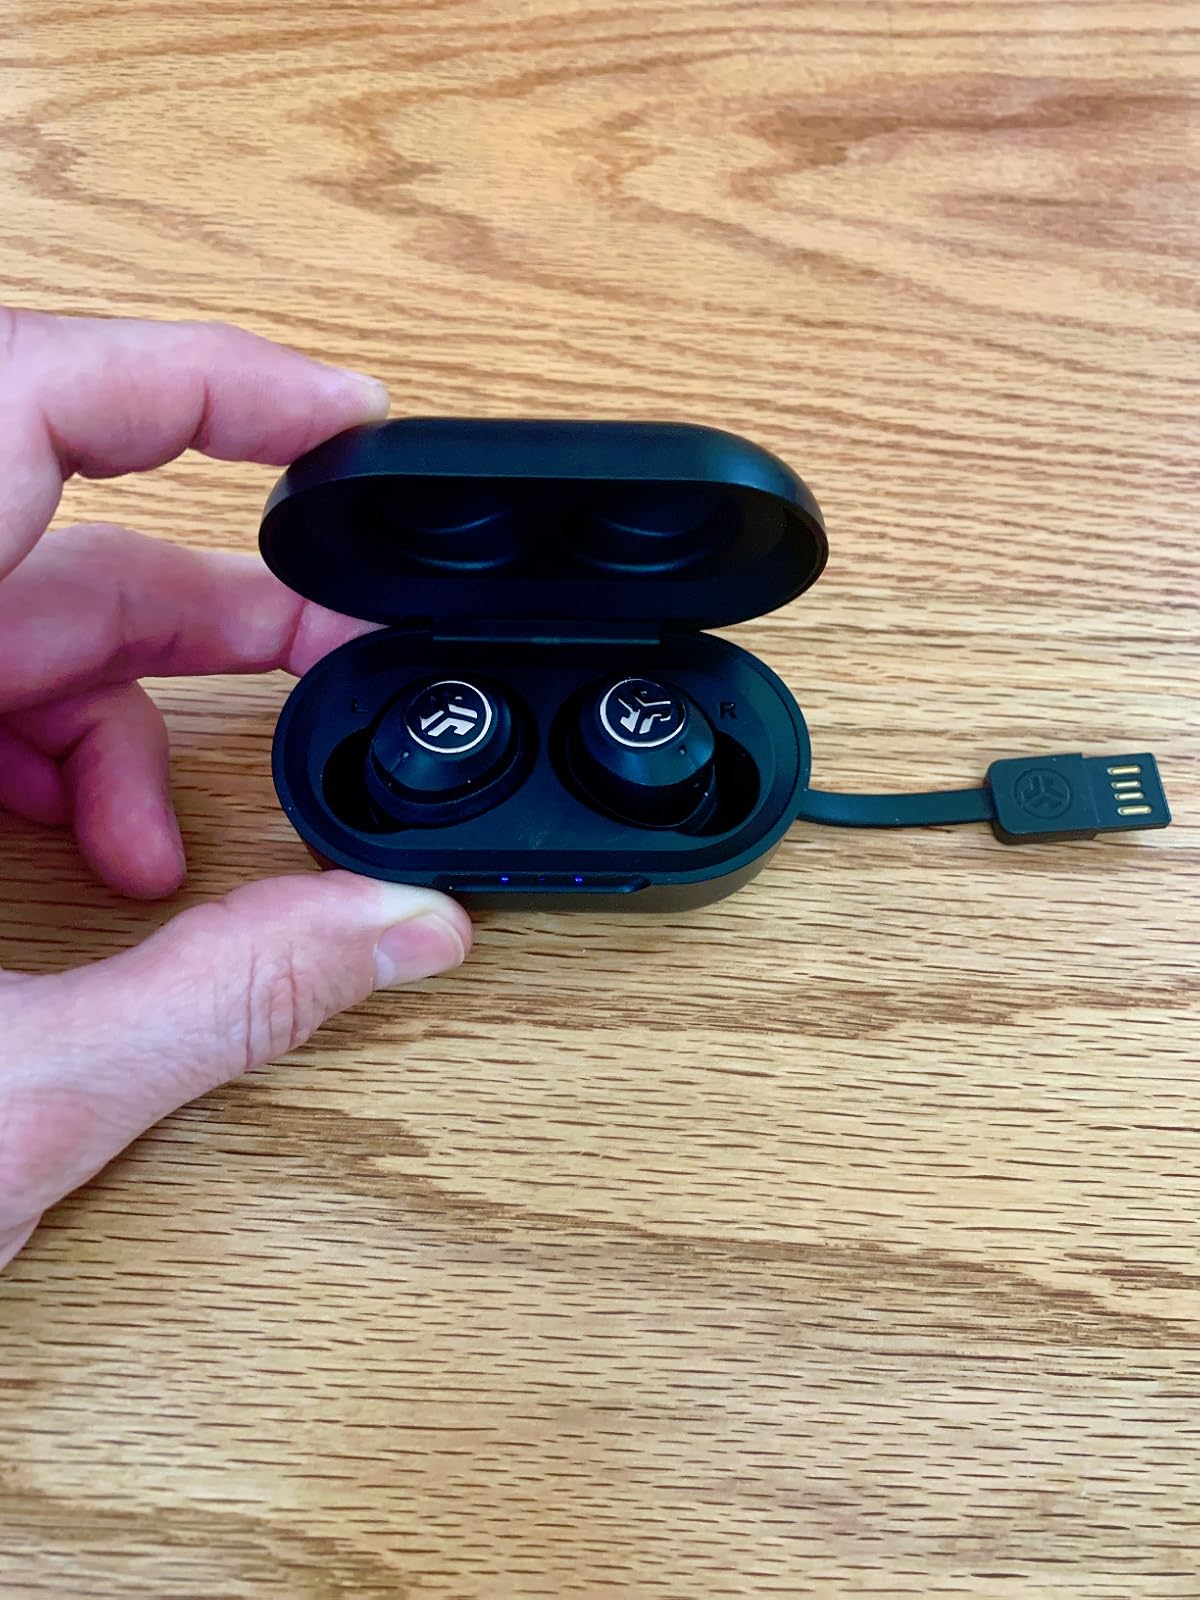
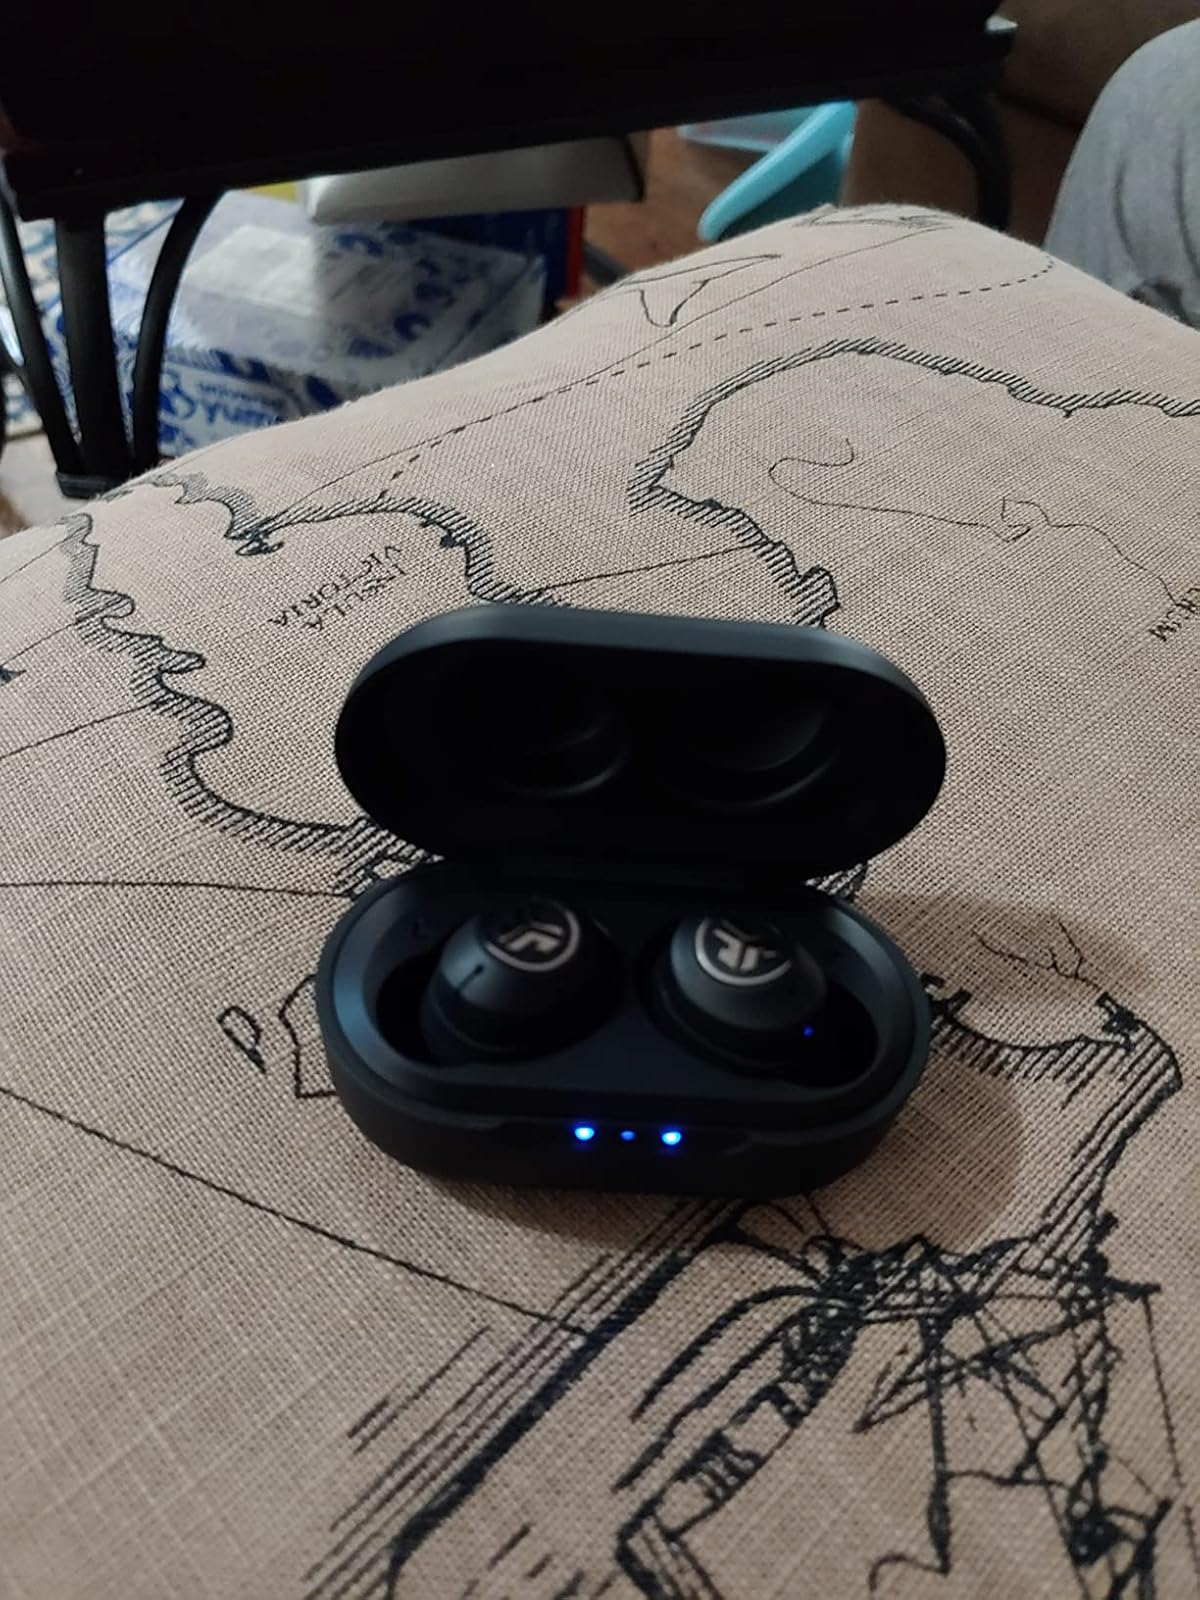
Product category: earbuds
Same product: yes